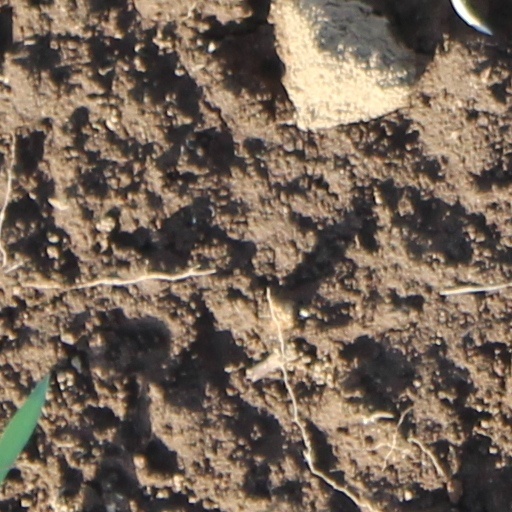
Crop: wheat